9th National Eucharistic Congress (United States)

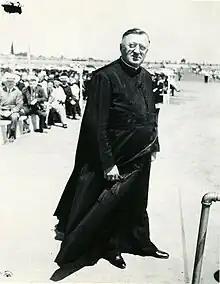
Fr. Francis Missia, choir director, at the Eucharistic Congress at the Minnesota State Fairgrounds in 1941

At the congress, there were twenty-six "sectional" or break-out meetings for liturgists, employers and employees talking on Catholic social teaching, and more. More than half of the American Catholic hierarchy were present. The Minneapolis Park Board donated $1,000 for floral arrangements on the Grant Street Mall.